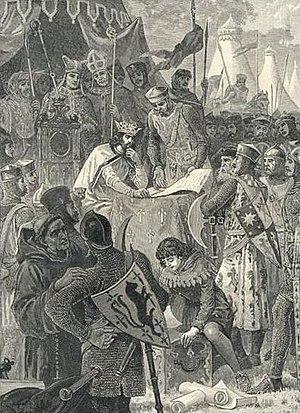
Cette page concerne l'année 1215 du calendrier julien.